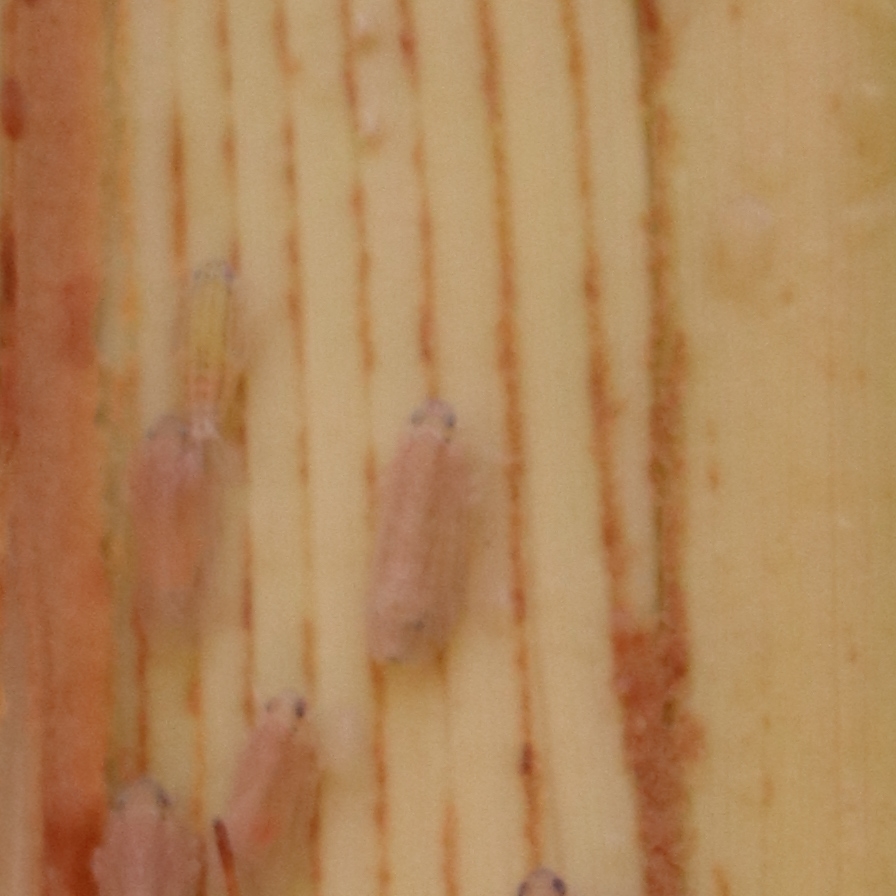
Label: Bug